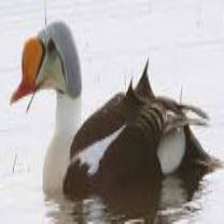
Species: KING EIDER
Scientific name: SOMATERIA SPECTABILIS
ImageNet parent category: drake